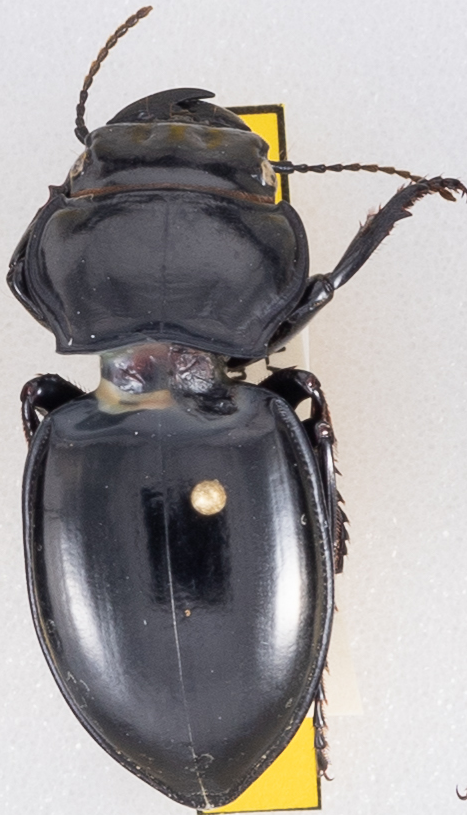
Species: Pasimachus californicus
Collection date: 2019-08-07
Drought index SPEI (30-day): -0.54
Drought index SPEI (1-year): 2.09
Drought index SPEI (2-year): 2.09